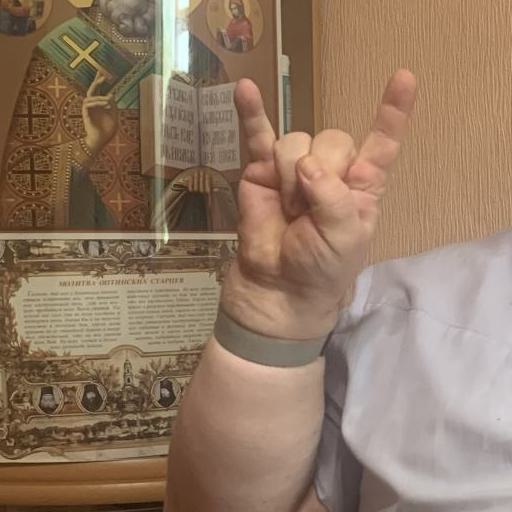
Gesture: rock